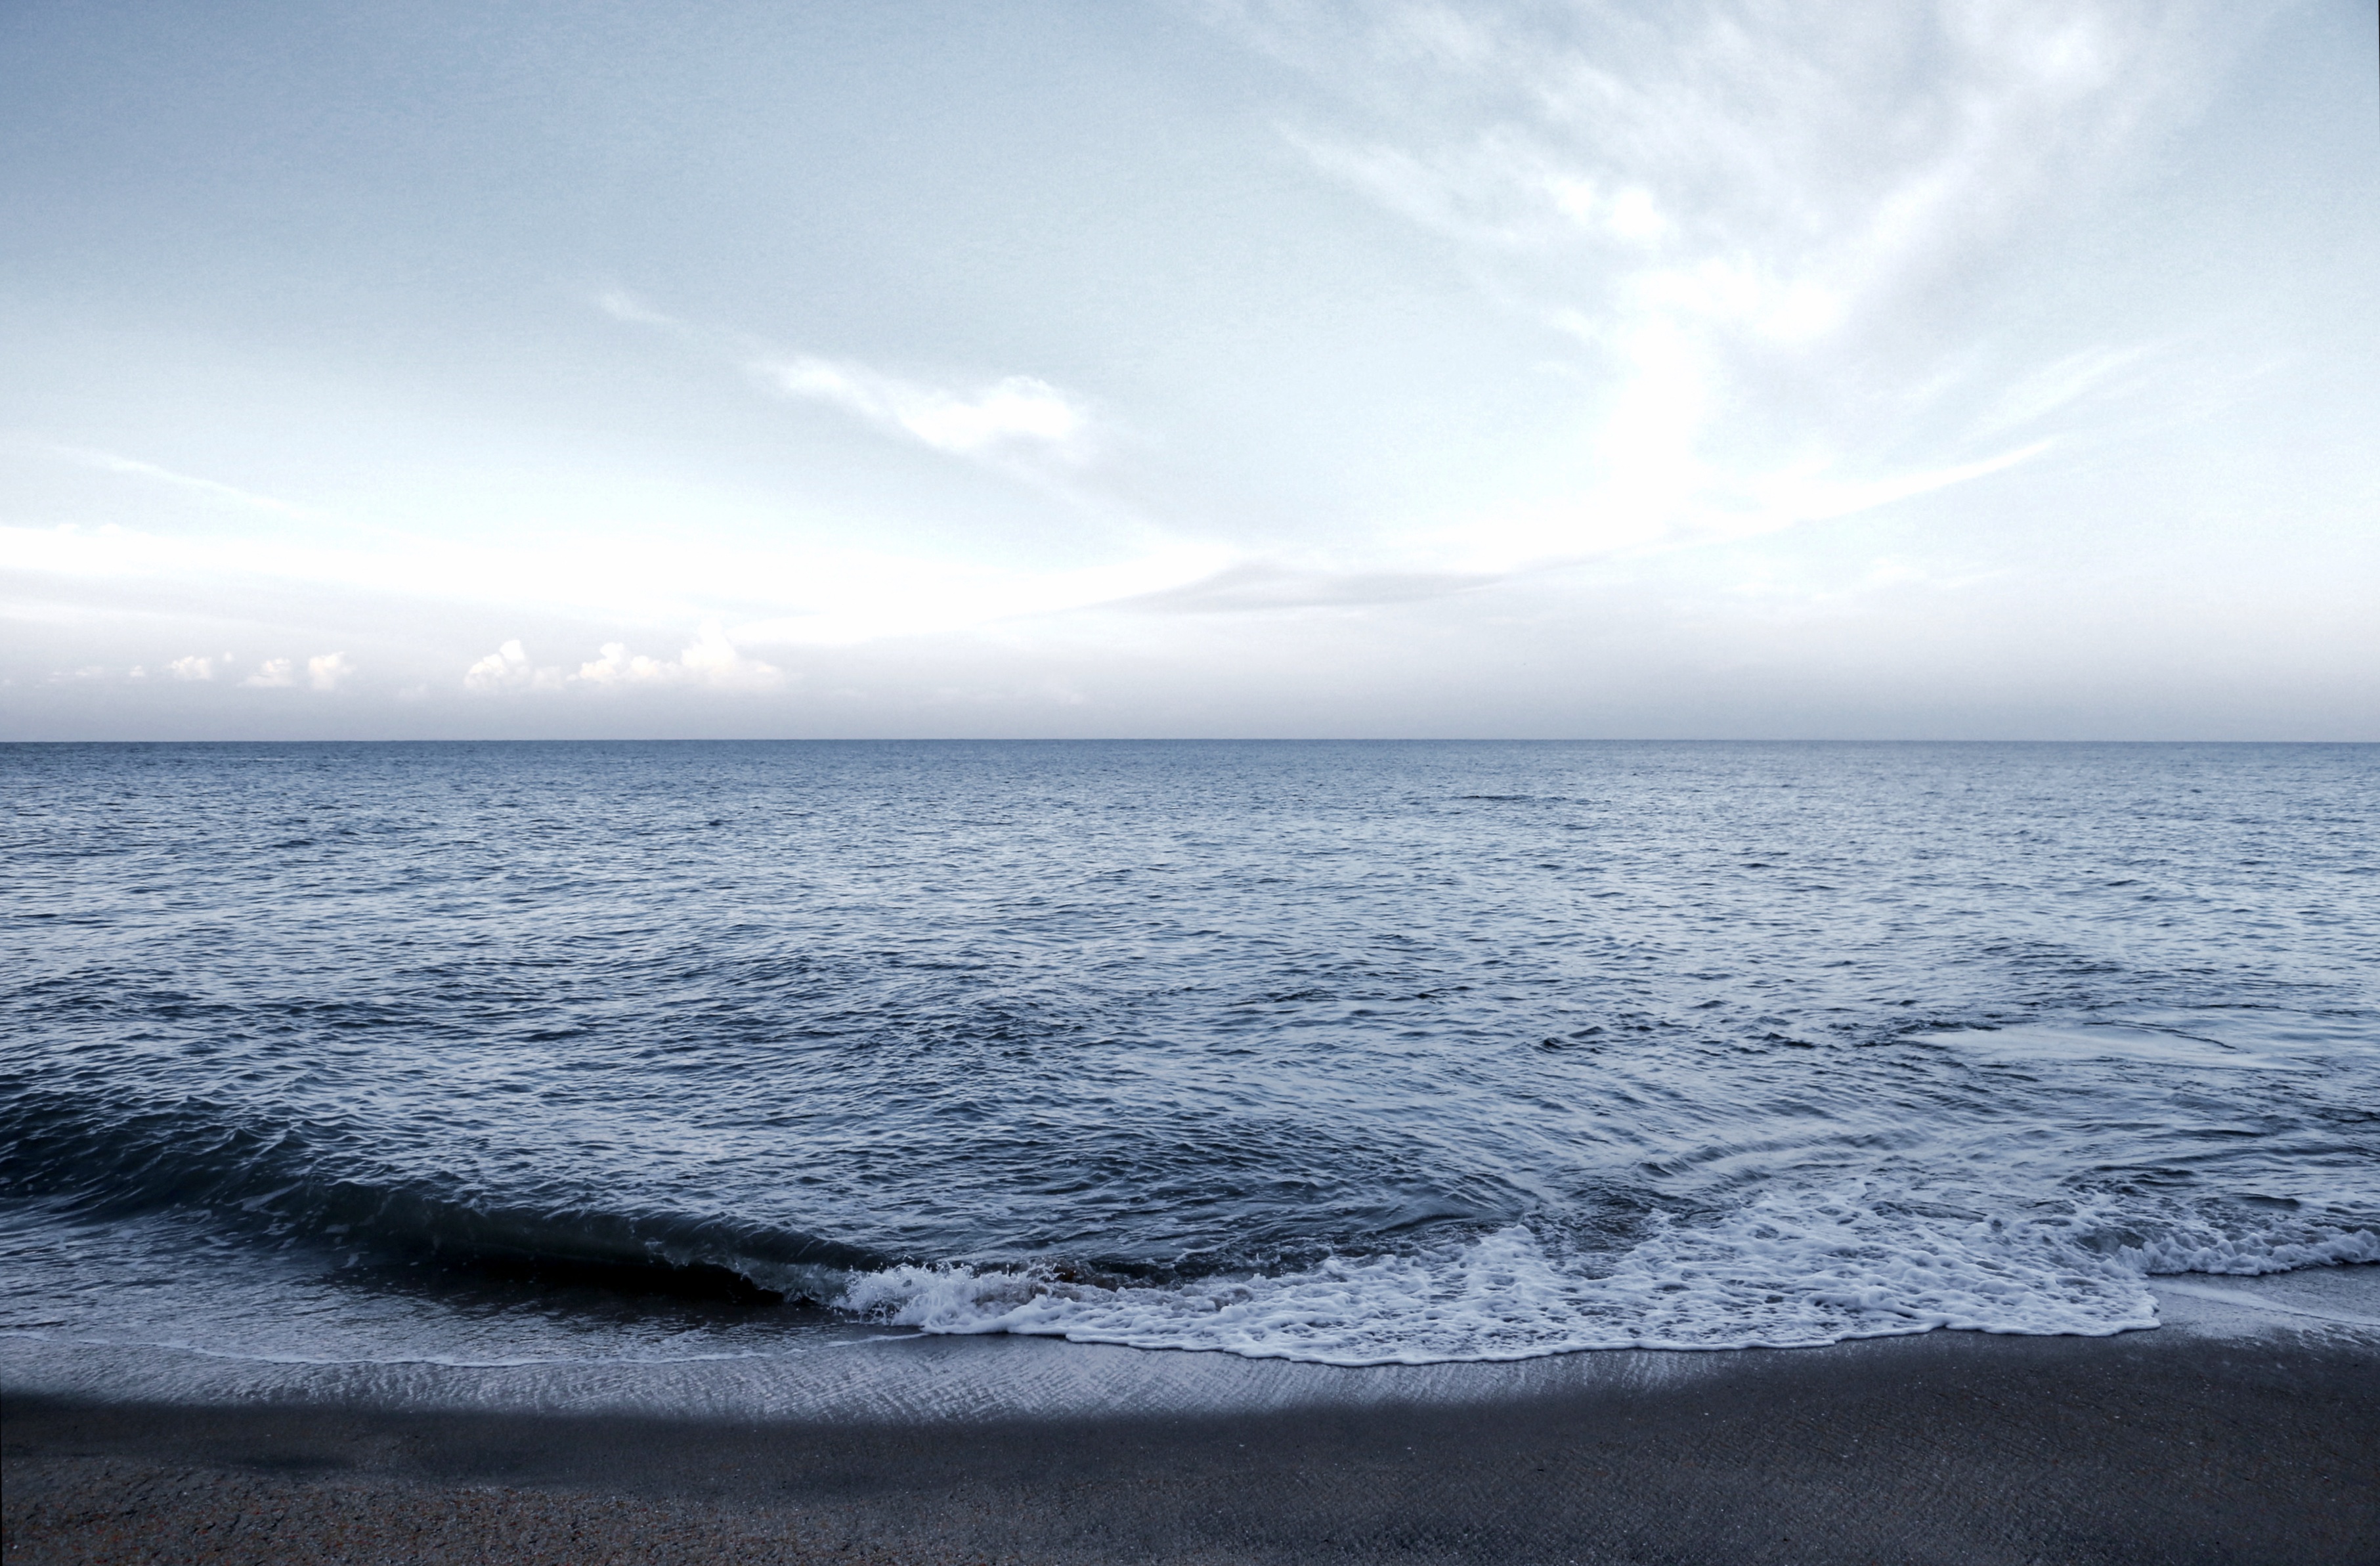
beach, sea, coast, water, sand, ocean, horizon, cloud, sky, sunrise, sunlight, shore, wave, dawn, dusk, ice, bay, arctic, body of water, arctic ocean, atmospheric phenomenon, wind wave